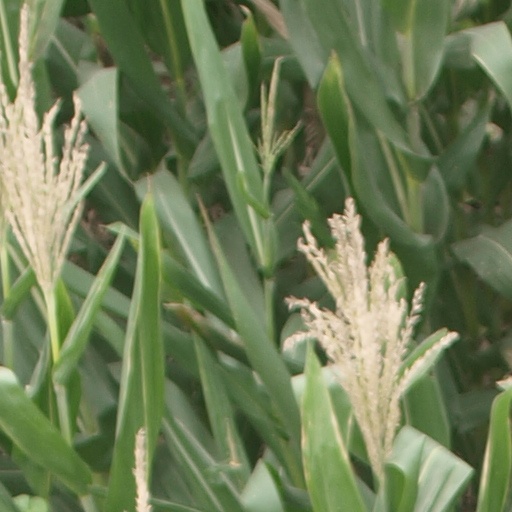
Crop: maize; corn